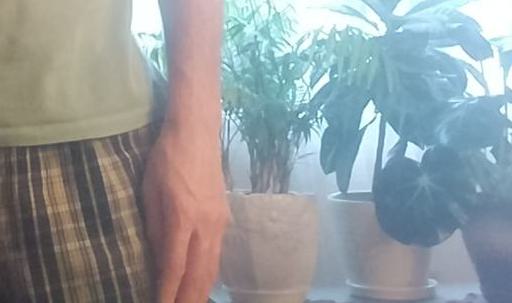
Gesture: no_gesture